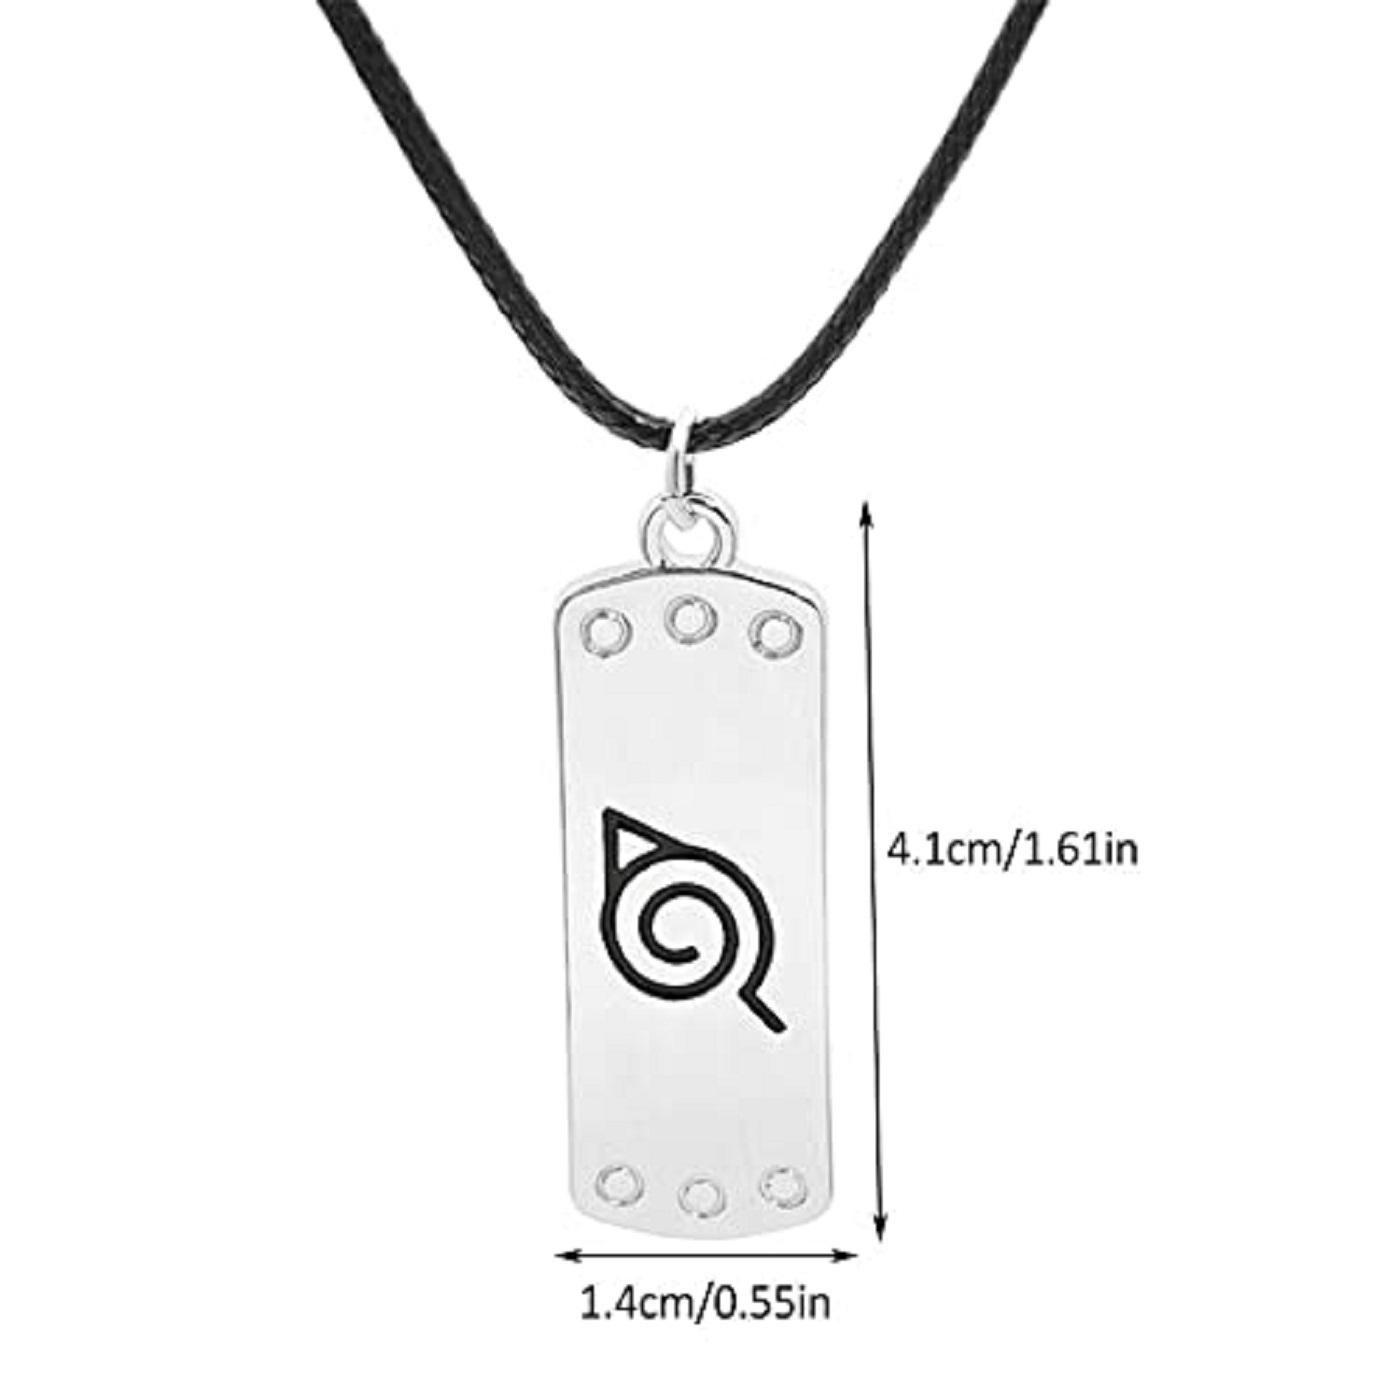
AJS Women's Fashion Heart Beat Long Chain Necklace for Girls Beautiful Heartbeat Necklace For Women & Girls | Wave Shape Women Love Choker Necklace Fashion Women Necklace (Silver)
Type: Necklaces & Pendants
Brand: AJS
Price: Rs. 199
 Introducing the AJS Stylish and Fashionable Pendant Necklace, a timeless piece of jewelry that effortlessly combines style and sentimentality. Designed for both women and men, this necklace is not just a fashion statement; it's a symbol of love, connection, and personal style.Key Features:Stylish Design: Our pendant necklace boasts a chic and contemporary design that appeals to both fashion-forward women and men. It's a versatile accessory that complements a wide range of outfits, from casual wear to formal attire.Unisex Appeal: This necklace is thoughtfully crafted to cater to both genders, making it an excellent choice for couples as well. Whether you're looking for matching necklaces to symbolize your bond or a striking accessory to express your individuality, the AJS pendant necklace fits the bill.Premium Quality: We take pride in our commitment to quality. Crafted from high-quality materials, this necklace is not only stylish but also built to last. You can trust that it will retain its shine and beauty, even with every day wear.Versatile Pairing: This pendant necklace is a versatile addition to any jewelry collection. Whether you're dressing up for a romantic date, a special occasion, or simply want to elevate your everyday look, it effortlessly adds an elegant touch to your ensemble.Symbol of Connection: For couples, this necklace can serve as a meaningful symbol of your connection and commitment to one another. Its design reflects the idea of two unique individuals coming together to create a harmonious and beautiful union.Thoughtful Gift: Looking for the perfect gift for your significant other, a close friend, or a loved one? The AJS Pendant Necklace is a thoughtful and heartfelt gesture that shows you care. It's ideal for birthdays, anniversaries, or any occasion that calls for a meaningful present.Elevate your style and express your love with the AJS Stylish and Fashionable Pendant Necklace. This piece not only enhances your personal style but also signifies your bond with someone special. Whether you wear it as a symbol of your relationship or as a standalone fashion accessory, this necklace is a beautiful reflection of your taste and sentiment. Embrace style, embrace connection, embrace AJS.Disclaimer:We value your satisfaction and strive to provide high-quality products and services.
Features: AJS Stylish Pendant Necklace,Exquisite and fashionable design,Perfect as a thoughtful gift option,Unique and eye-catching pendant designs,Adds a touch of elegance to any outfit,Comfortable to wear for extended periods,Crafted to enhance your personal style,A meaningful accessory for various occasions,Elevate your look with this beautiful necklace